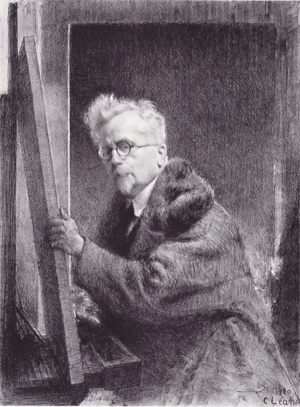
Condé-sur-Noireau est une ancienne commune française, située dans le département du Calvados en région Normandie, devenue le 1ᵉʳ janvier 2016 une commune déléguée au sein de la commune nouvelle de Condé-en-Normandie.
Charles Lucien Léandre, né le 22 juillet 1862 à Champsecret et mort le 24 mai 1934 à Paris, est un illustrateur, lithographe, caricaturiste, dessinateur, sculpteur et peintre français.